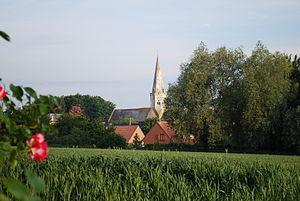
Eglise de Sercus
Sercus est une commune française, située dans le département du Nord en région Hauts-de-France.